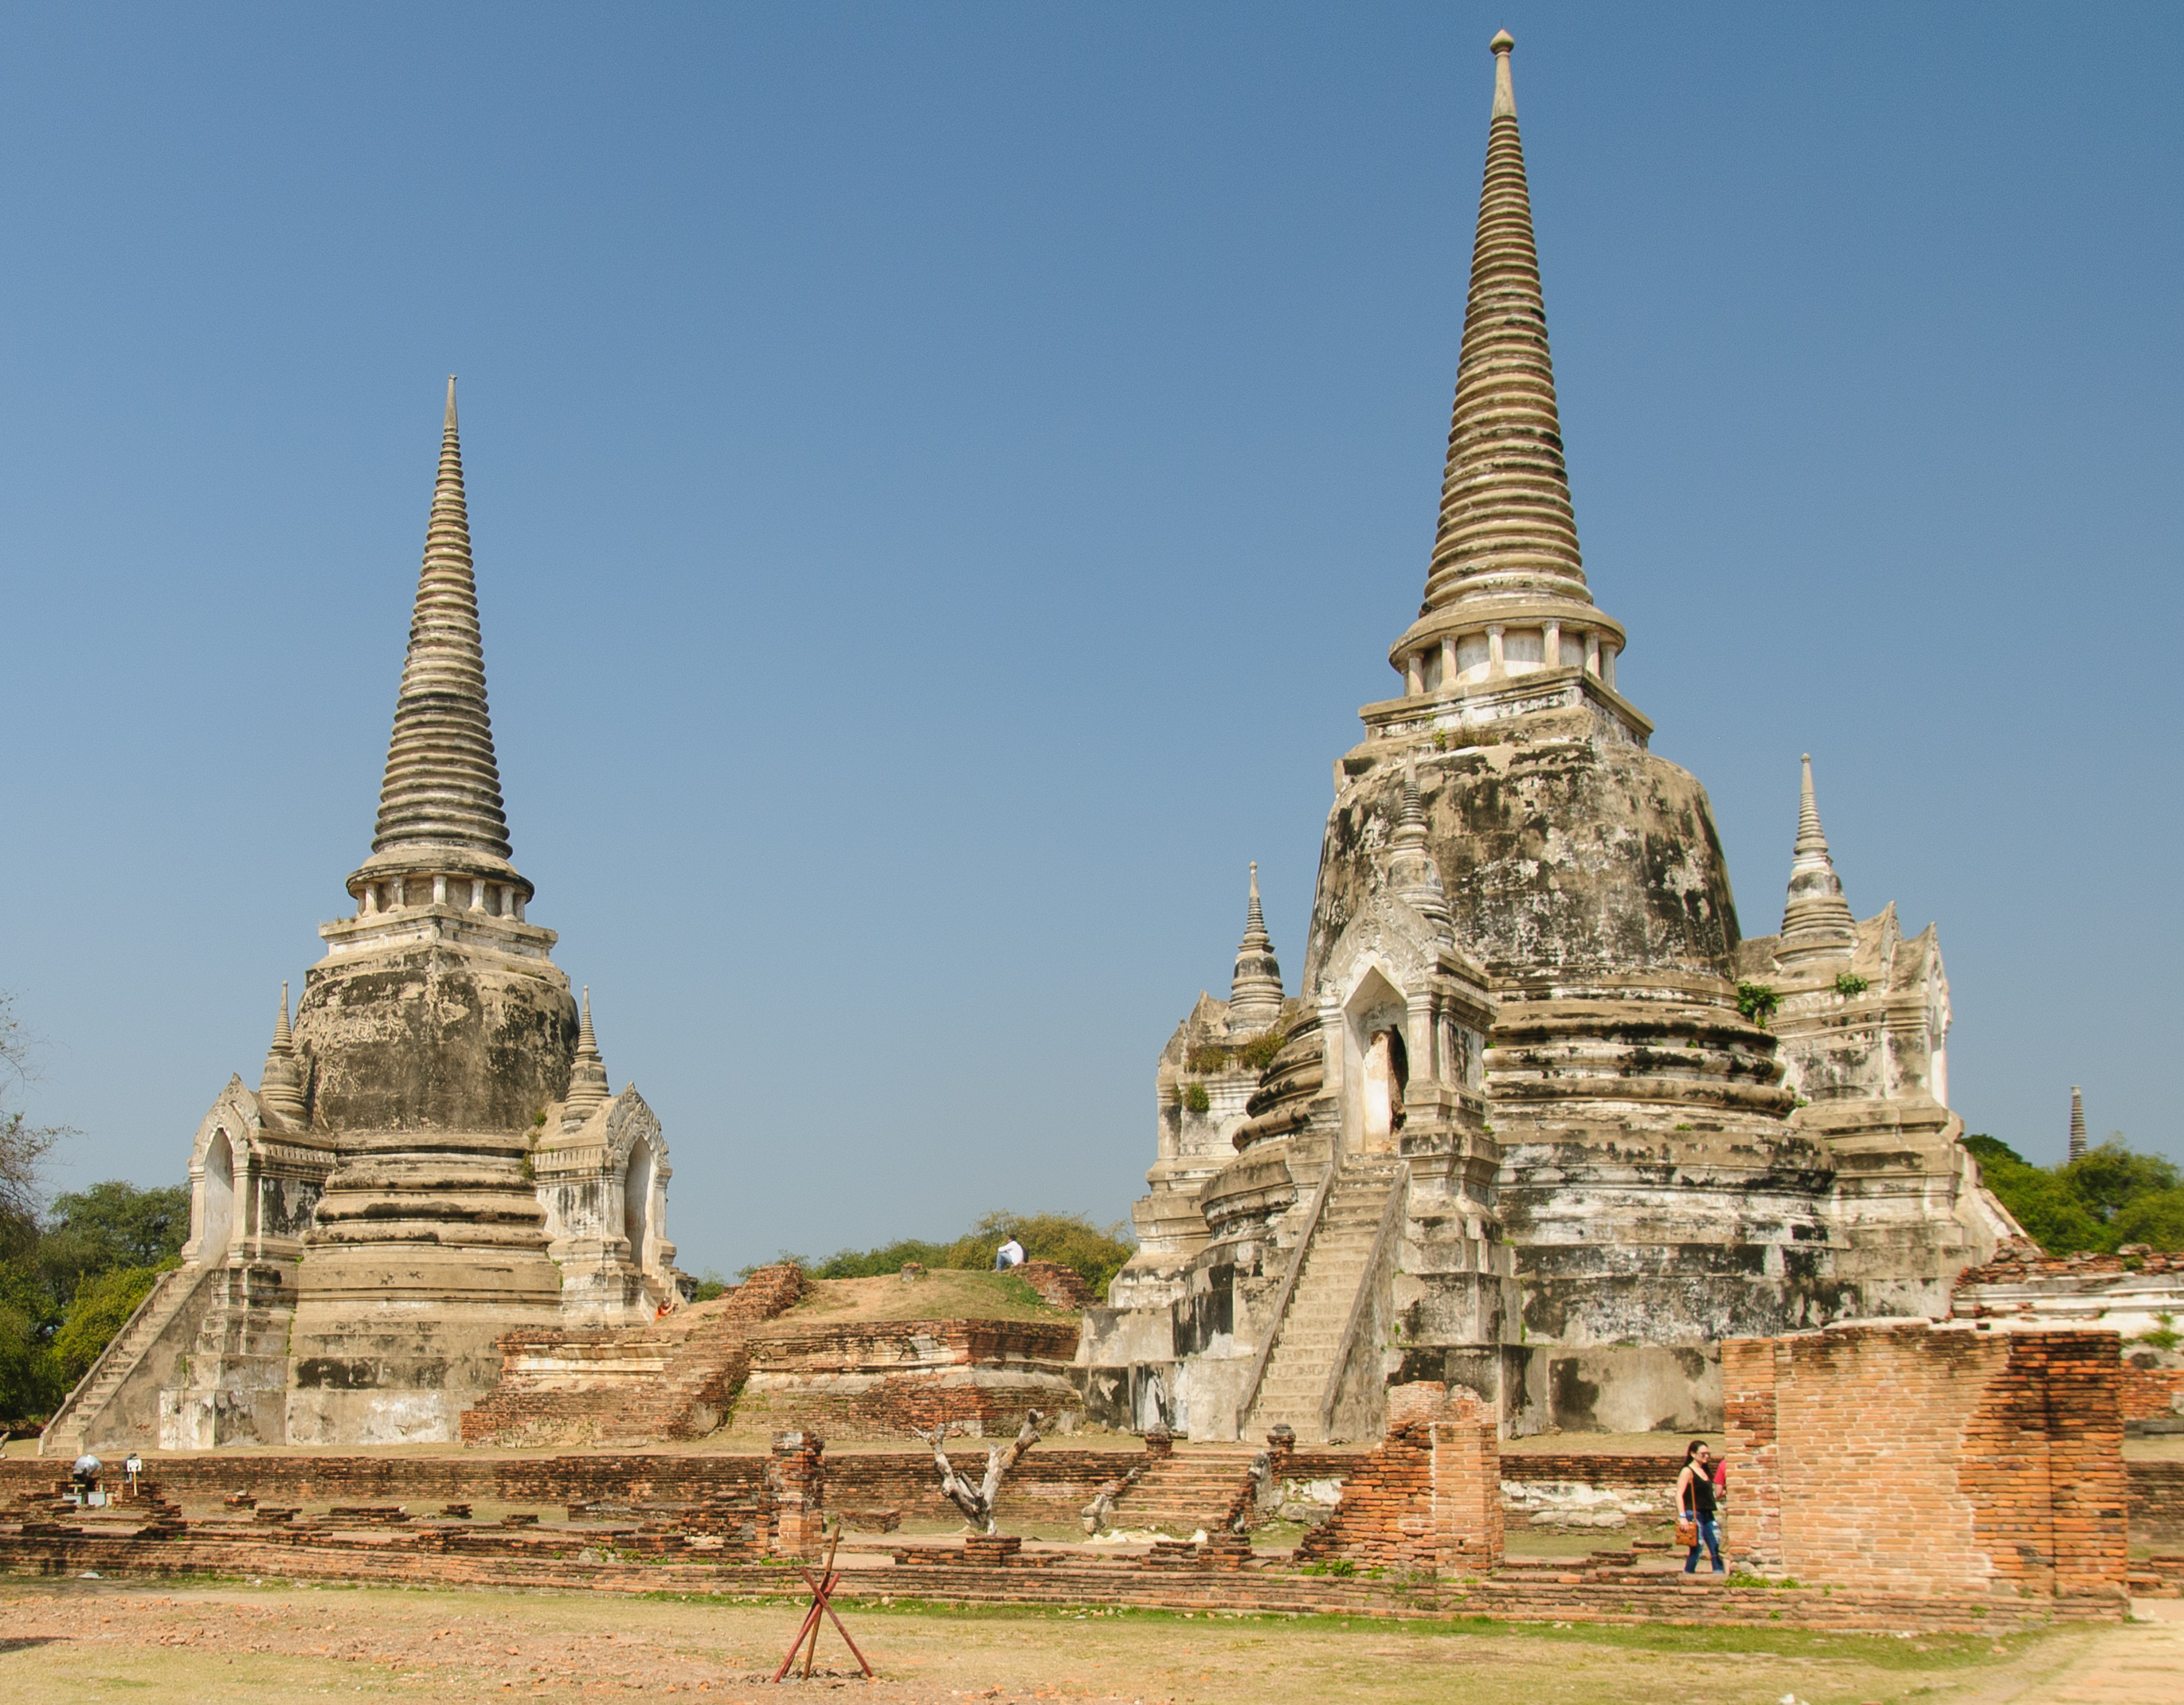
building, monument, tower, landmark, nikon, place of worship, thailand, temple, pagoda, wat, d300, thailandia, phranakhonsiayutthaya, archaeological site, unesco world heritage site, hindu temple, historic site, ancient history